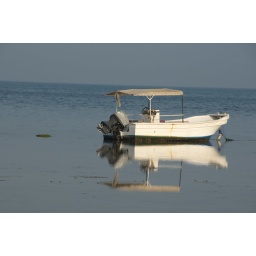
off Jau in Bahrain on quiet day the boats were swaying lightly in the water and the waves allowed a decent reflection